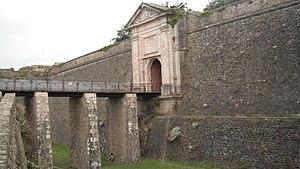
Entrée de la citadelle Vauban de Le Palais (Belle-Île-en-Mer, Morbihan, France), juillet 2011. Porte du Donjon, précédée d'un pont et d'un pont-levis. Ensemble situé au lieu-dit Haute-Boulogne, bâti du XVIe au XIXe siècle, classé aux Monuments historiques. Voir aussi autre cliché.
Le Palais [lə palɛ] est une commune française située sur l'île de Belle-Île-en-Mer dans le département du Morbihan et la région de Bretagne. C'est un port de pêche, de commerce et de plaisance.